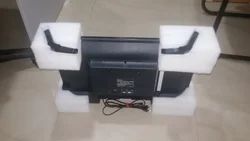
Label: EPE_Foam_Fitment